Italy at the 2021 World Athletics Relays

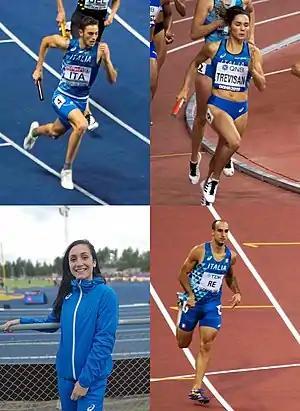
From the top left: Scotti, Trevisan, Mangione and Re, the four azzurri relay runners of the 4 × 400 m mixed relay in order of sport legs.

In the heats all five teams qualified for the final, the three who did not yet have the Olympic pass (Men's 4 × 100 m, Woman 4 × 400 m and Mixed 4 × 400 m), got it.